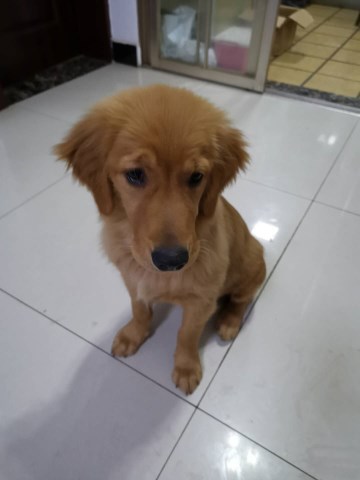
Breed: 5355-n000126-golden_retriever